Cross Club

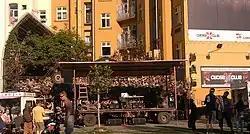
Cross Club entrance

Cross Club is a music venue located in the Holešovice district of Prague, Czech Republic.